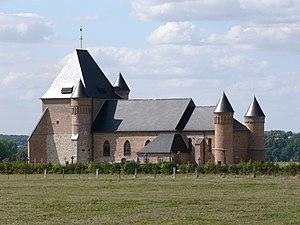
La paroisse du Pays de Guise - Notre Dame de la Salette est une circonscription administrative de l'église catholique de France, subdivision du diocèse de Soissons, Laon et Saint-Quentin.
L'église Saint-Médard de Beaurain est une église fortifiée qui se dresse sur la commune de Flavigny-le-Grand-et-Beaurain dans le département de l'Aisne en région Hauts-de-France.
Flavigny-le-Grand-et-Beaurain est une commune française située dans le département de l'Aisne, en région Hauts-de-France.